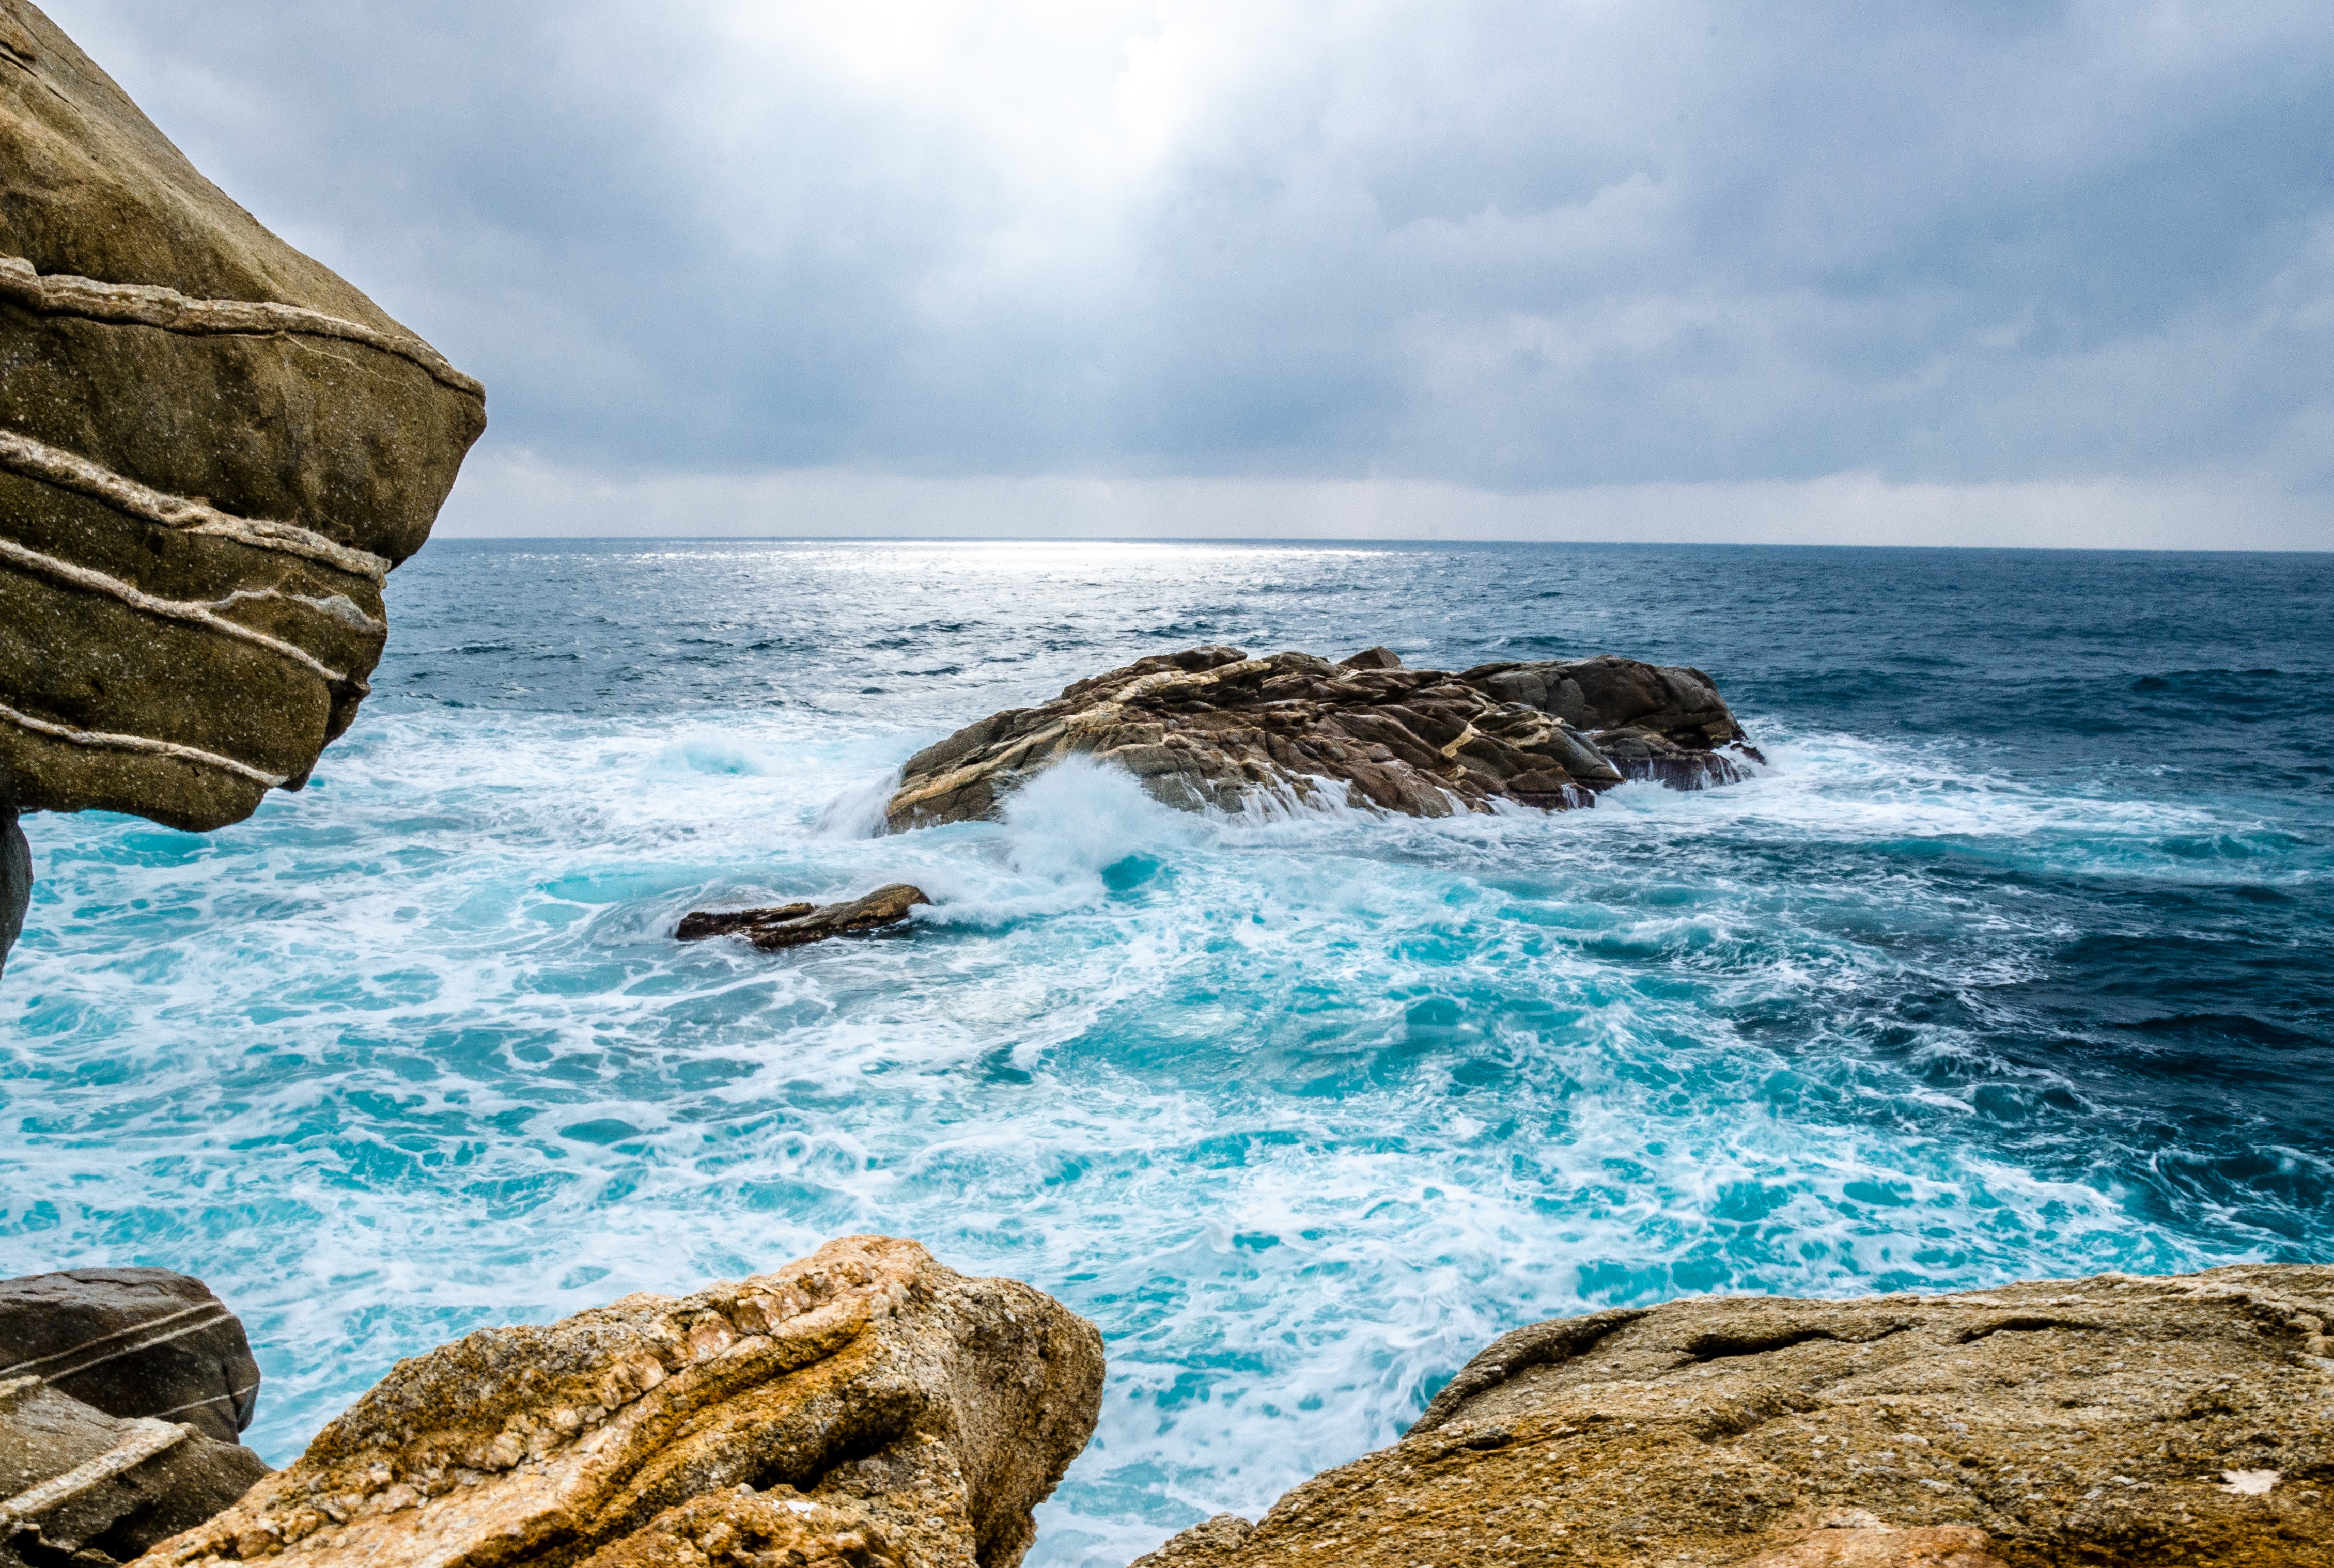
beach, sea, coast, water, nature, sand, rock, ocean, horizon, shore, wave, vacation, cliff, cove, bay, terrain, material, body of water, cape, islet, wind wave